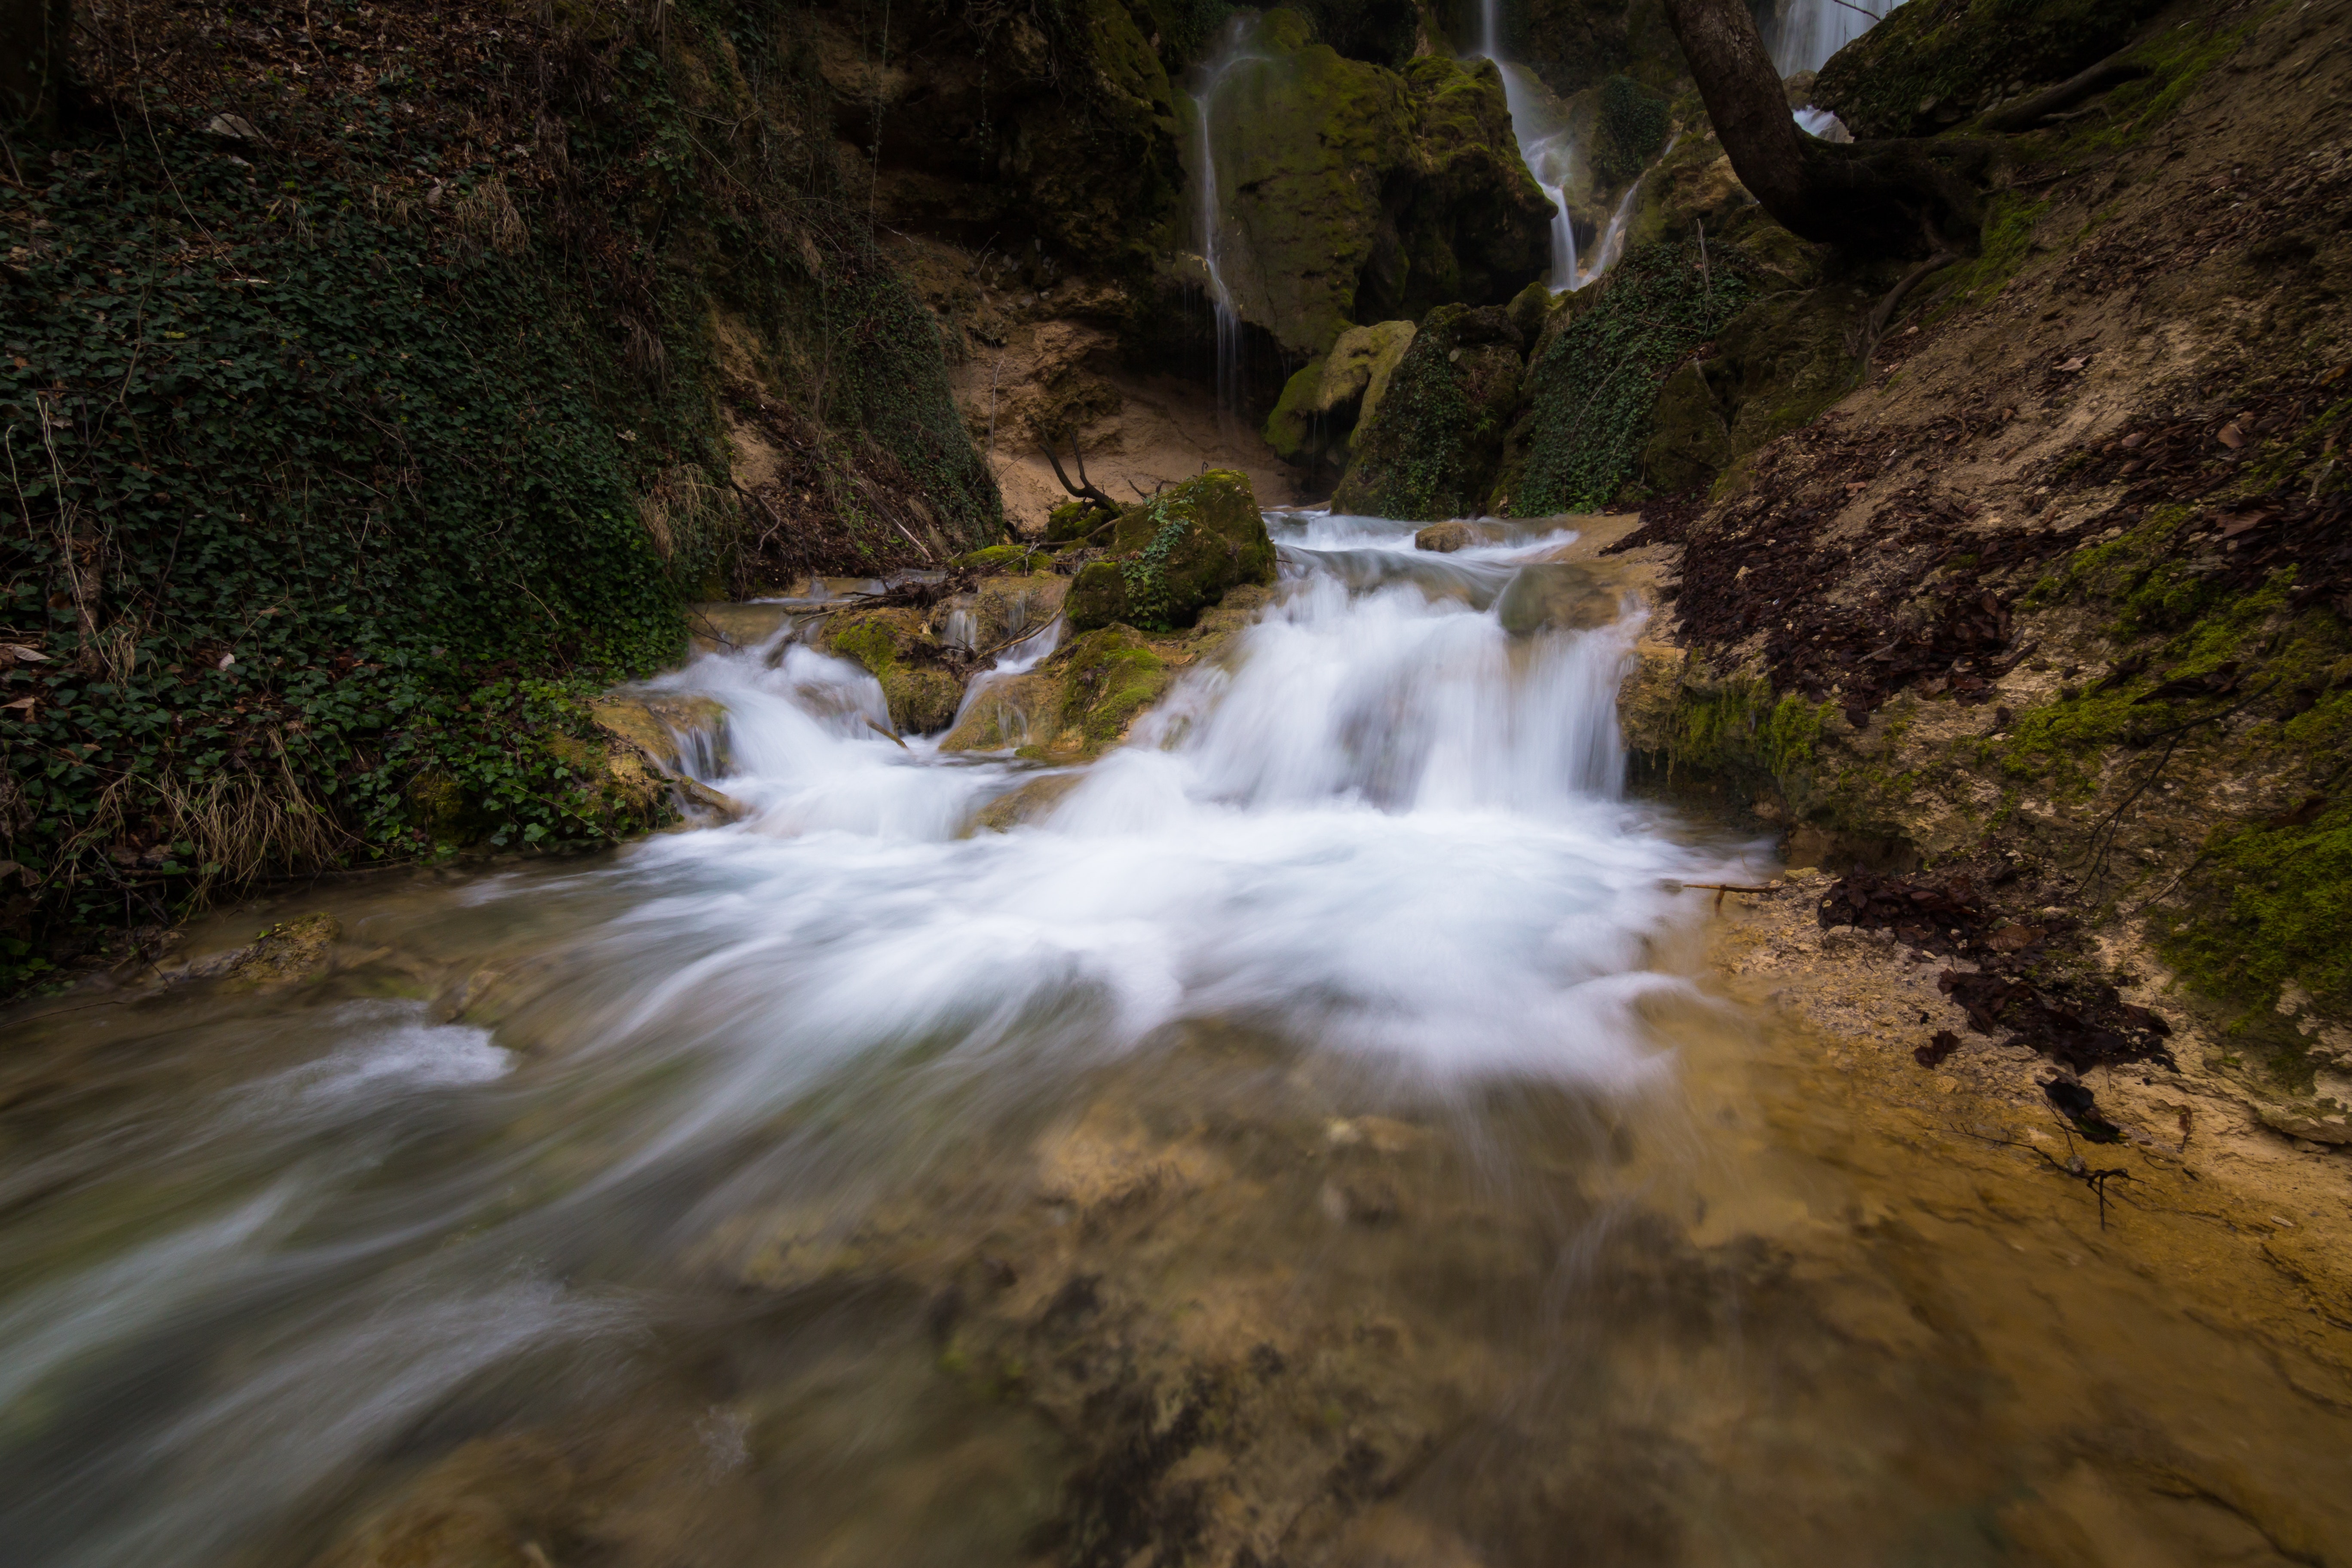
body of water, water resources, nature, water, stream, waterfall, watercourse, natural landscape, river, creek, rapid, fluvial landforms of streams, ravine, water feature, arroyo, landscape, chute, rock, mountain river, stream bed, state park, tributary, riparian zone, spring